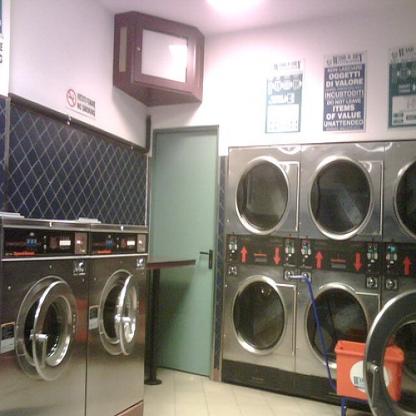
Scene: Indoor